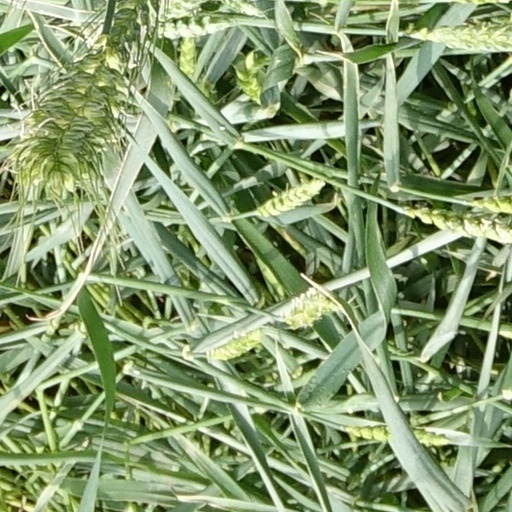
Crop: wheat